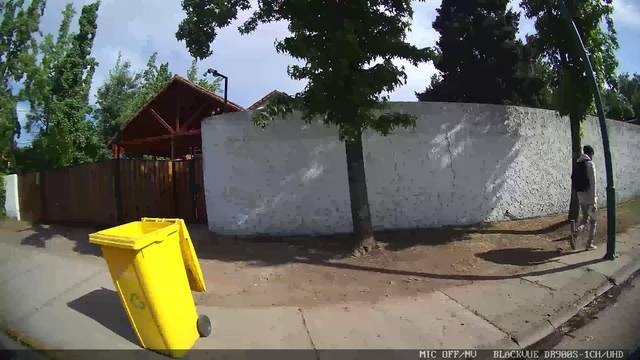
Region: Chile
Coordinates: -33.346, -70.509